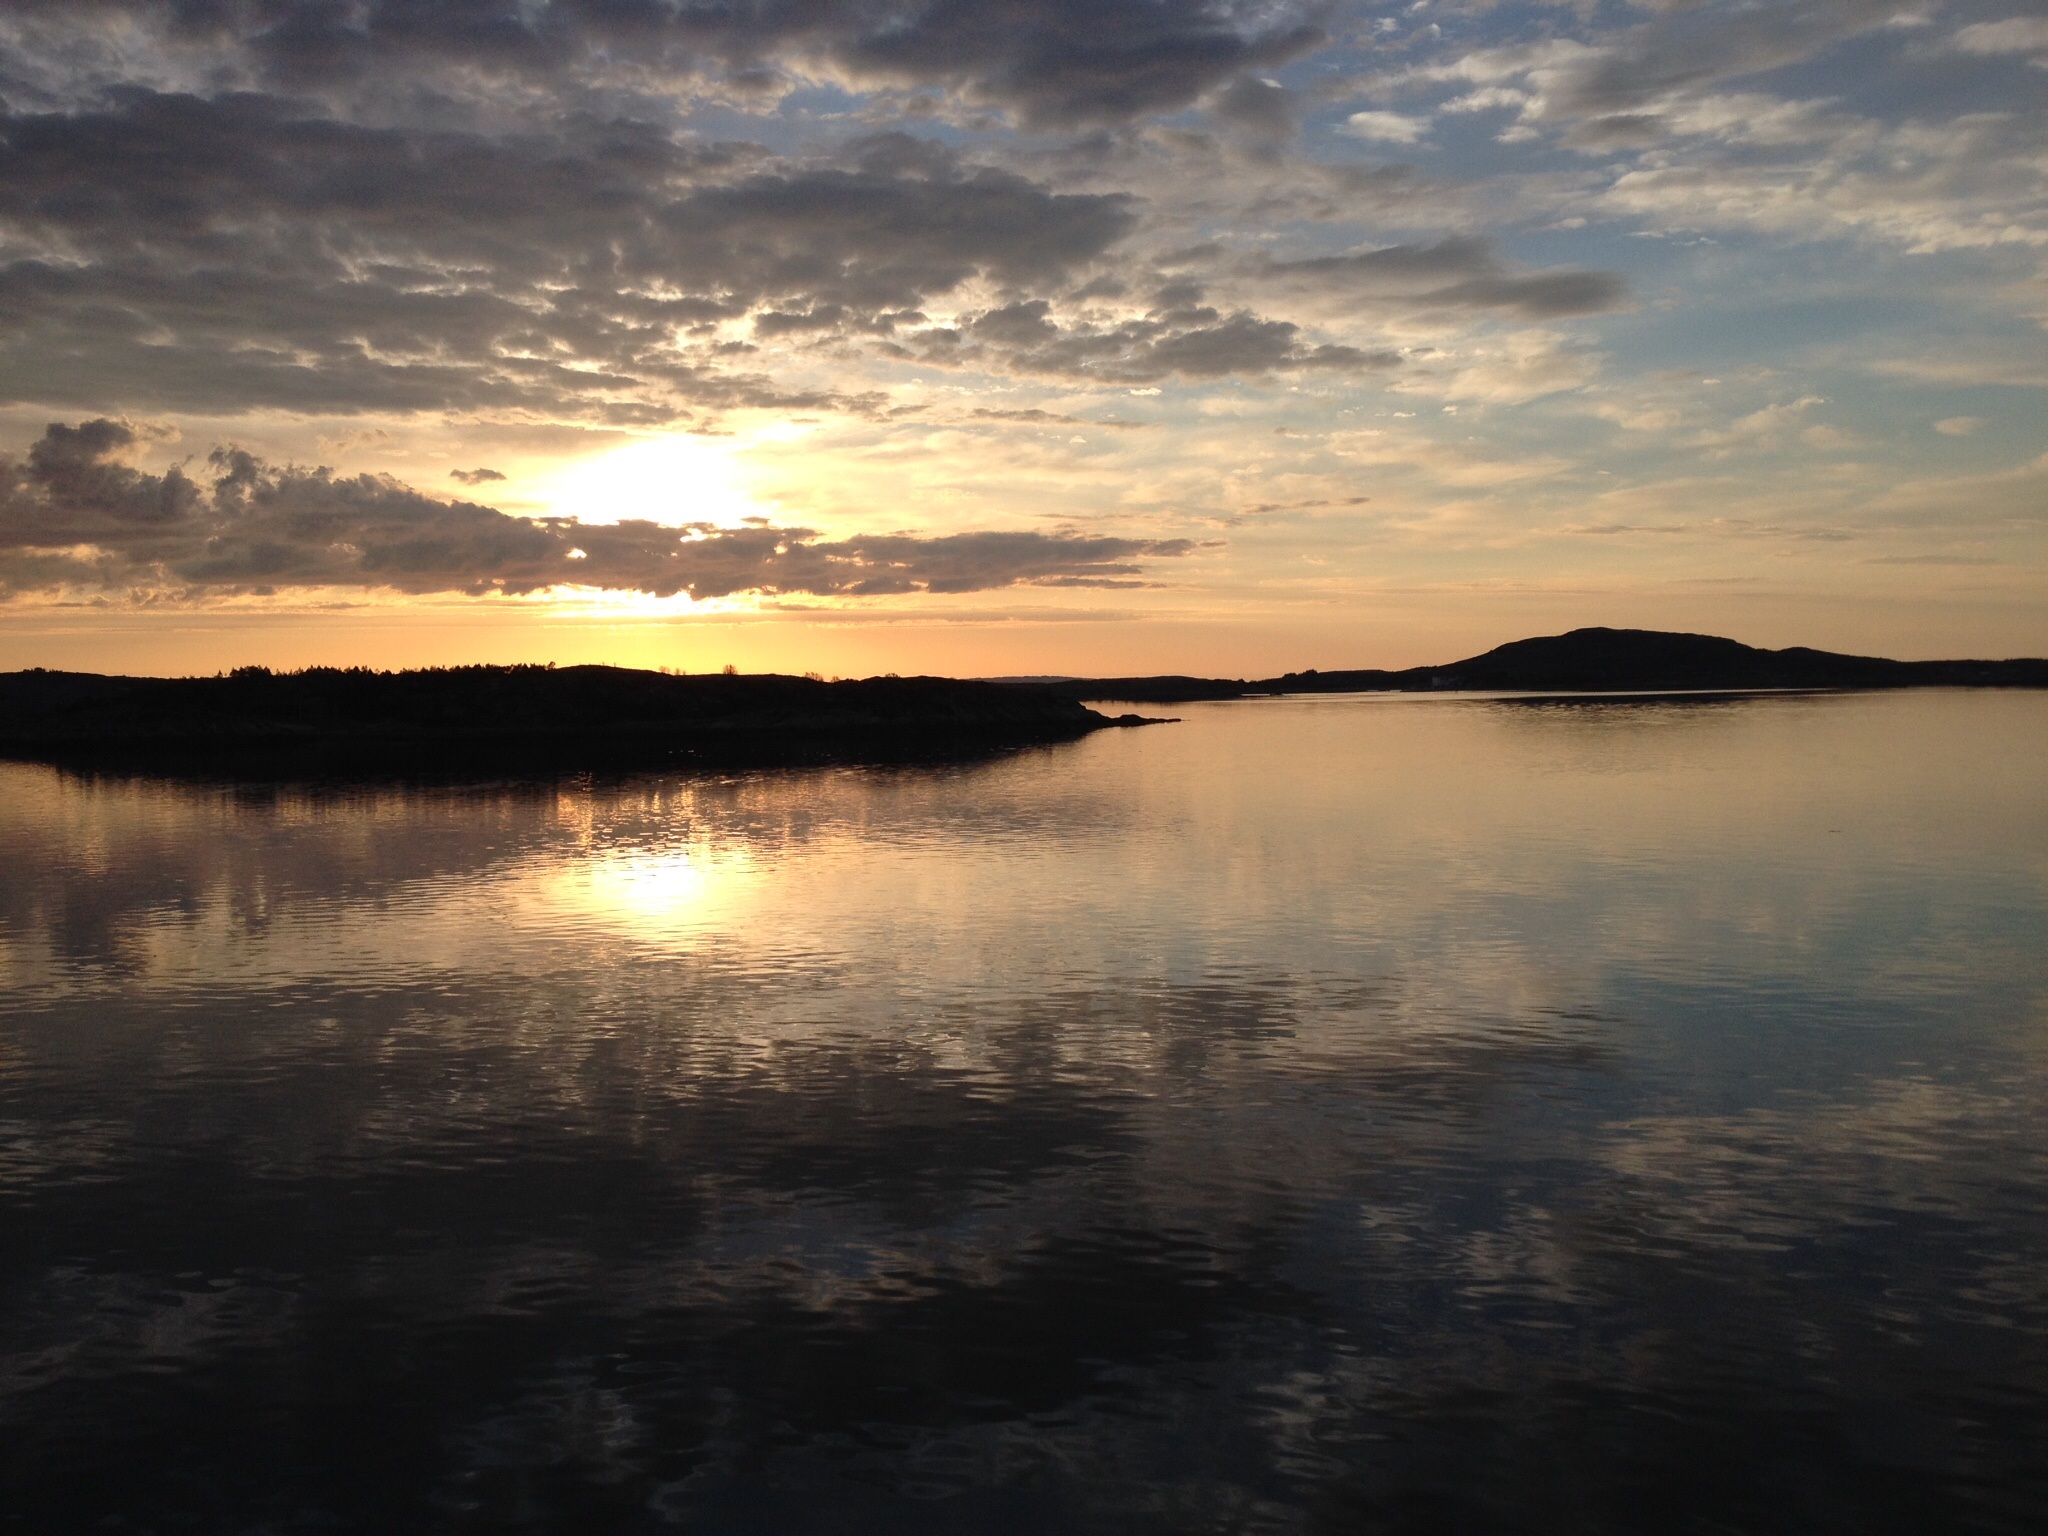
sea, coast, horizon, mountain, cloud, sky, sun, sunrise, sunset, sunlight, morning, lake, dawn, river, dusk, evening, reflection, loch, norway, afterglow, at midnight, atmospheric phenomenon